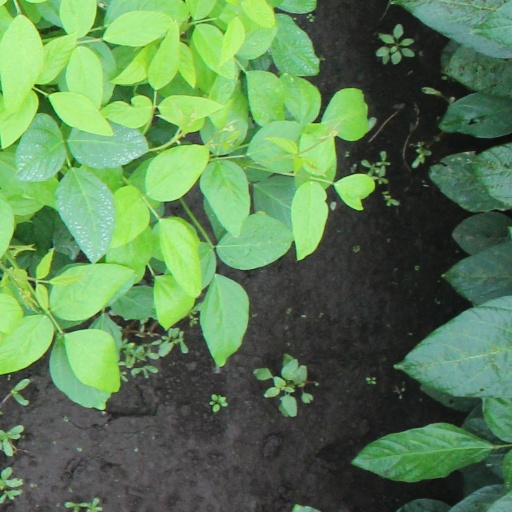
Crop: soybean